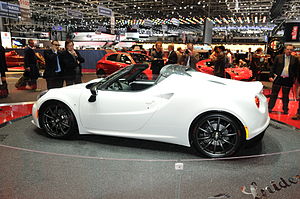
Alfa Romeo 4C
4C Spider preview at the 2014 Geneva Motor Show.
Alfa Romeo 4C er en kompakt, baghjulstrukket letvægtssportsvogn med chassis bygget i kulfiber og en vægt på kun 895kg.